Monitorial system

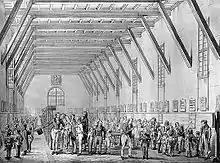
Count Confalonieri and Silvio Pellico attend a demonstration of the Bell–Lancaster method in the Piedmont, Italy (1860s).

Lancaster specified an ideal classroom (hall) as being a parallelogram, the length about twice the width. The windows were to be six feet from the floor. The floor should be inclined, rising one foot in twenty from the master's desk to the upper end of the room, where the highest class is situated. The master's desk is on the middle of a platform two to three feet high, erected at the lower end of the room. Forms and desks, fixed firmly to the ground, occupy the middle of the room, a passage being left between the ends of the forms and the wall, five or six feet broad, where the children form semicircles for reading.